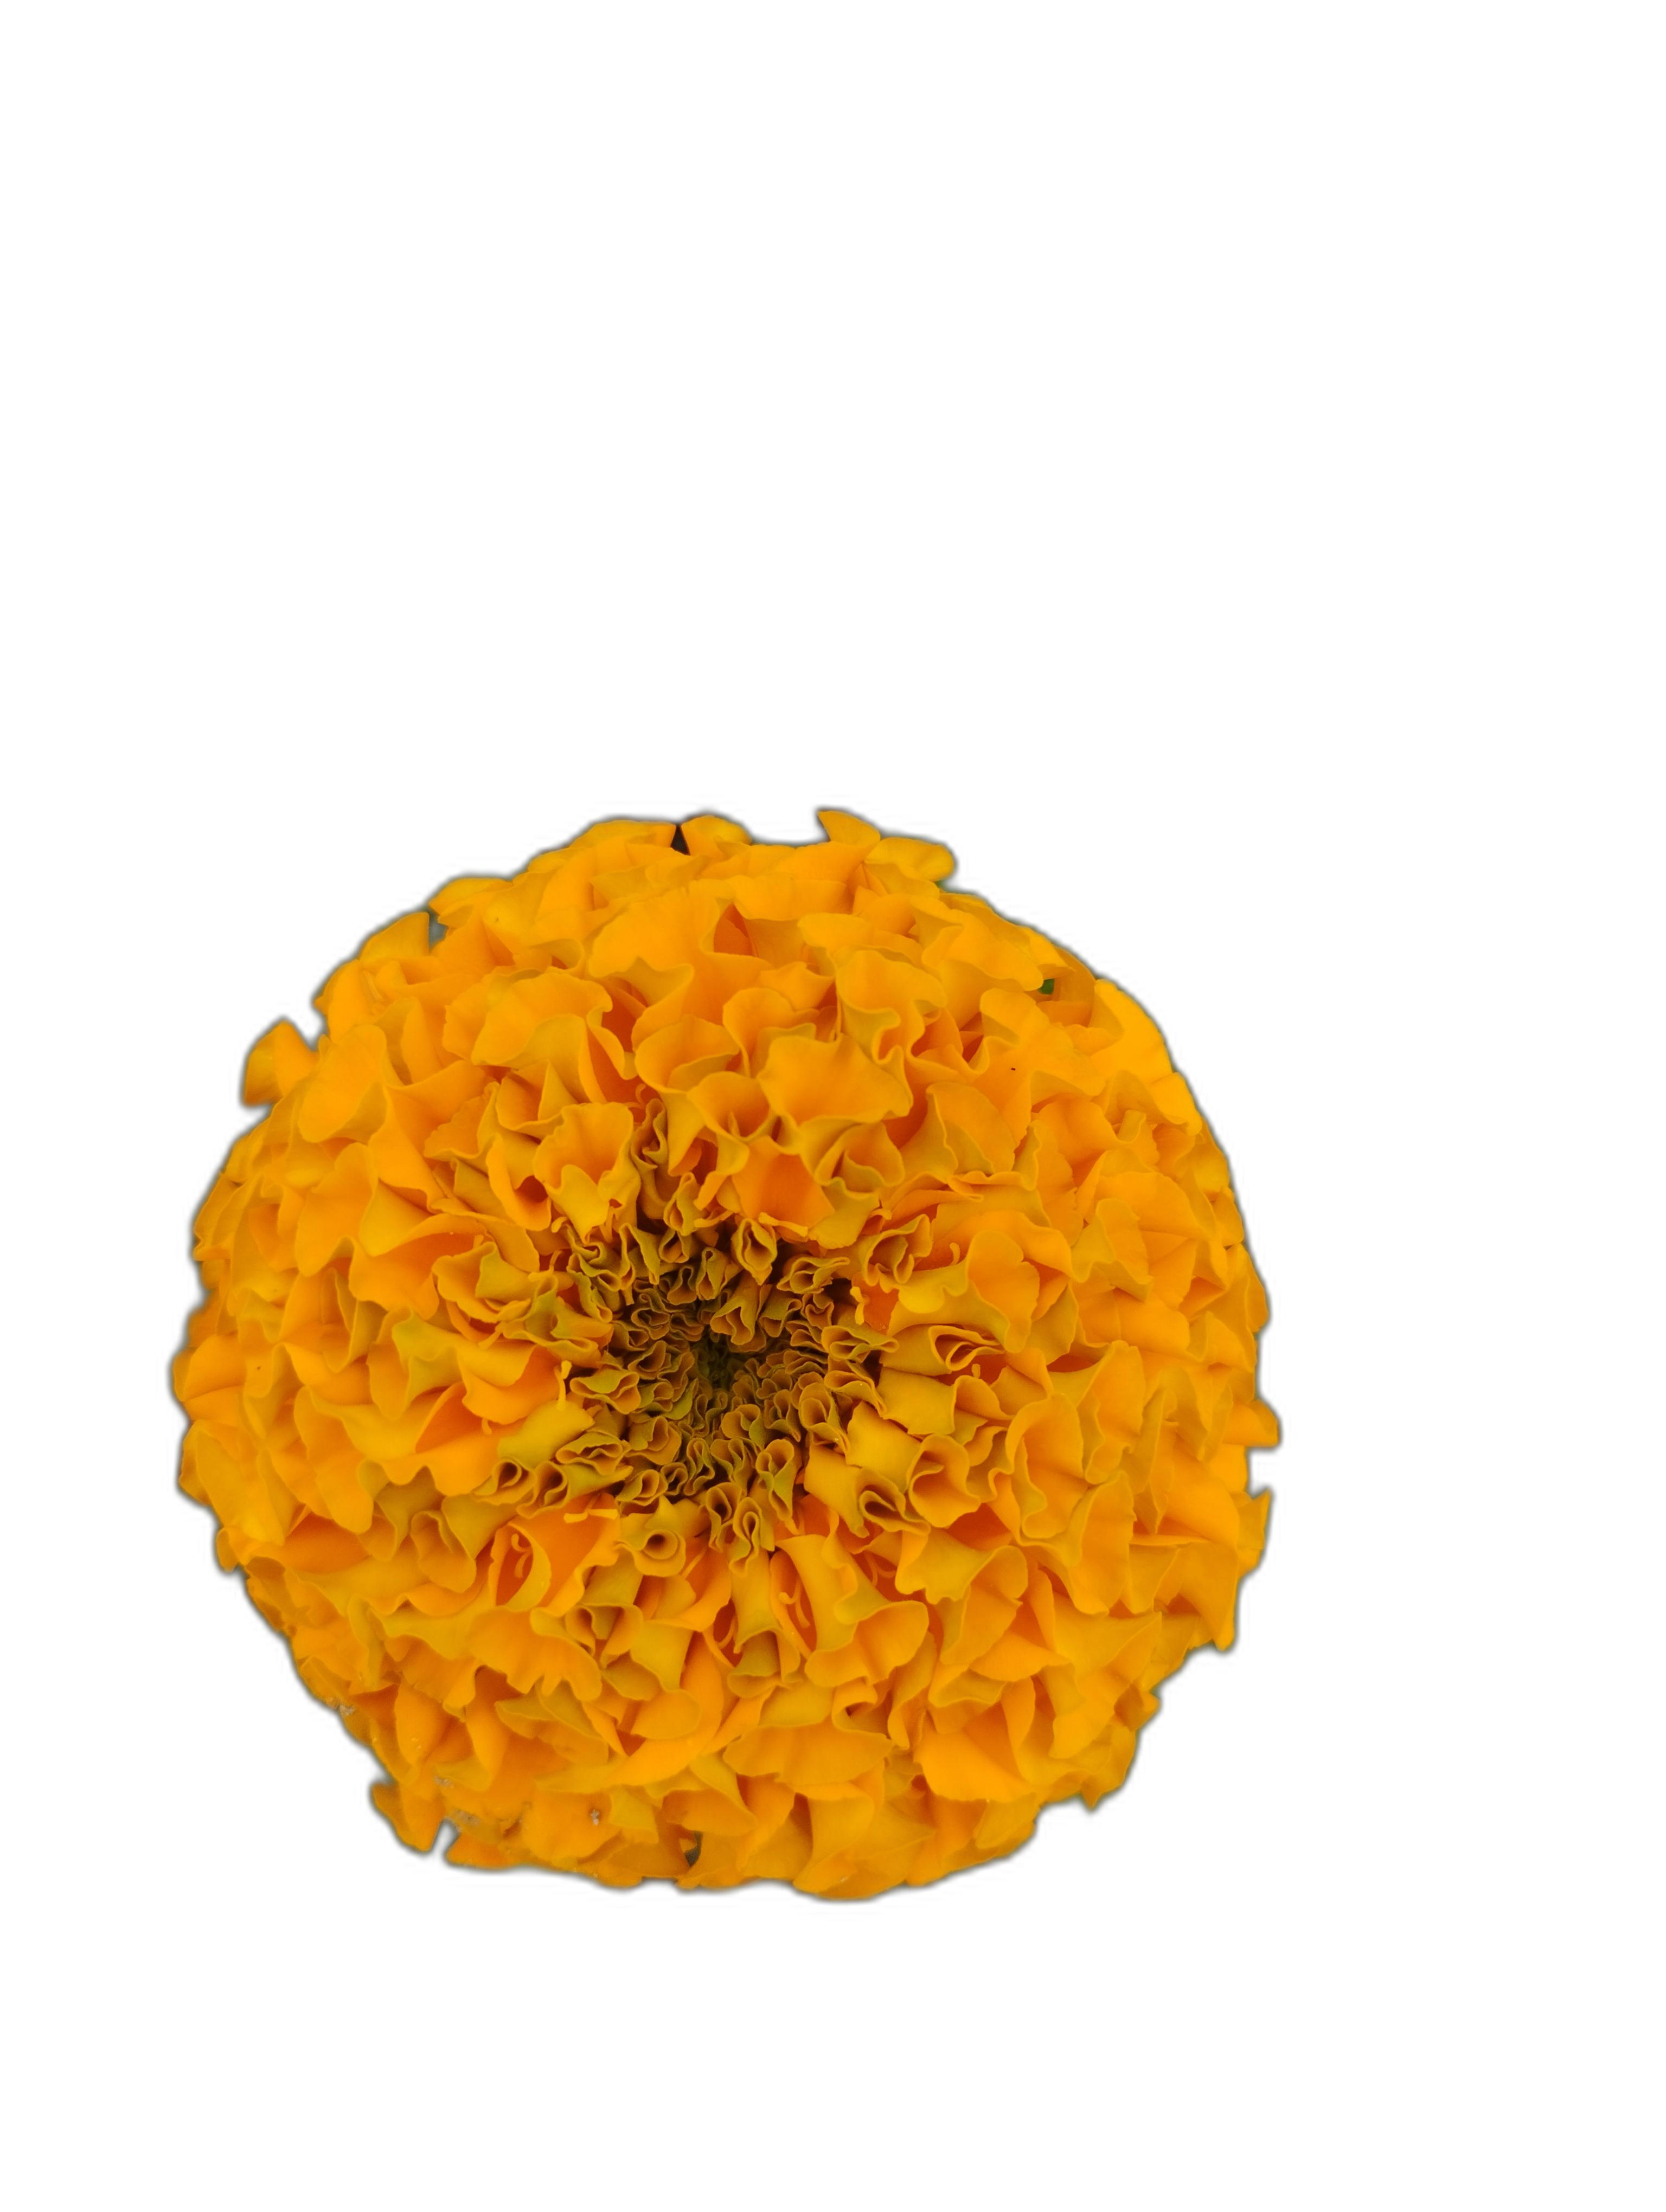
Label: Marigold